Poles in Transnistria

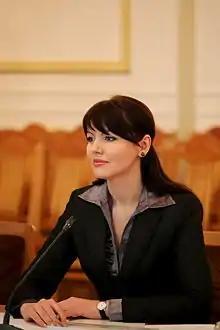
Former First Lady of Transnistria Nina Shtanski has spoken about being of Polish descent.

The 2004 Census in Transnistria reported 2% of the population (about 1,100) to be Poles. Some publications of Polonia activists and Polish diplomats mention numbers of up to 20,000 of Poles, — numbers significantly exceeding that of self-identified Poles in the census. Some authors include in their estimates people of Polish descent, while others assume people of Catholic faith (in a predominantly Eastern Orthodox country) are most probably of Polish descent; and this may include, Russians and Ukrainians with ties to Poland in their ancestry.